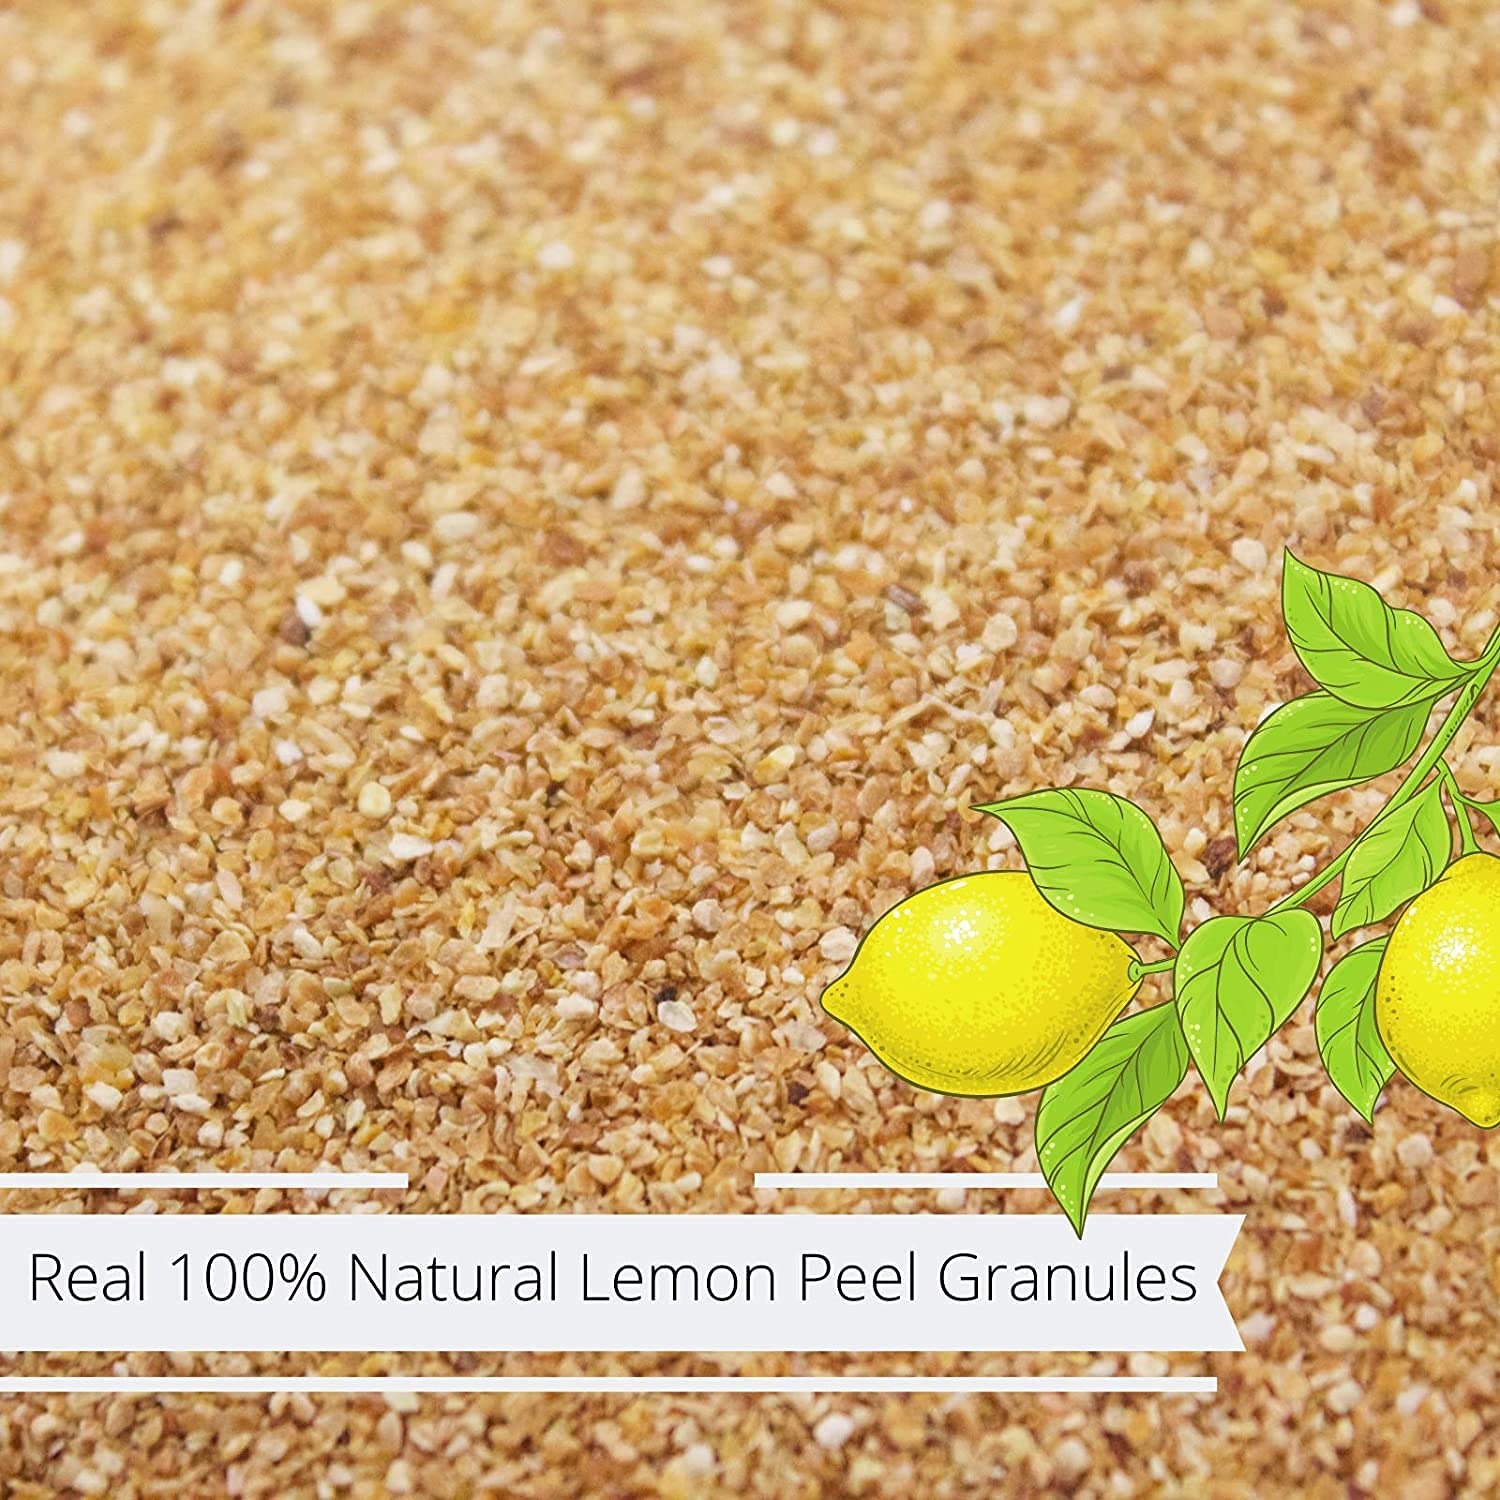
Item Name: Gourmet Granulated Lemon Peel By Its Delish – 10 LBS Bulk Bag – 100% Natural Lemon Peel Granules Great Zest for Tea, Cooking, Baking, Flavoring, Seasoning – Kosher OU, Vegan
Bullet Point 1: 🍋 PREMIUM DRIED GRANULATED LEMON PEEL 🍋 – Great Lime Lemon flavor with fresh granulated pure lemon peel. Our products are carefully selected to ensure that the highest quality goods reach your kitchen. Take your culinary creations to a whole new level of mouthwatering goodness. Freshly ground citrus rind, dried and powdered Great for desserts, beverages, teas, sauces, chicken, and meat dishes.
Bullet Point 2: 🔆 VALUE SIZE BULK CONTAINER 🔆 – Our Ten Pounds (160 Oz) bulk bag Its Delish brand is the perfect Value Sized choice. We know that these ingredients are all about flavor, and we believe that the best flavors come from the best citrus fruit grown in the best conditions. We pride ourselves on our vast selection of the freshest spices, herbs, seasonings, and more.
Bullet Point 3: 🍋 STRONG FLAVOR & HEALTHY NUTRIENTS 🍋 – No GMOs, No Additives, No Preservatives, No Artificial Colors, No Flavors, No Soy, No Fillers, and No Gluten. Lemon peels contain healthy granules, which help us to live a healthier life. So, by throwing away the lemon peel, you are doing a great disservice to your body.
Bullet Point 4: ⭐ NATURAL LEMON PEEL IMPORTANT FACTS ⭐ – Whether it's the bottom of your trash can, your bathroom, or in the fridge, Lemon peels can help neutralize gross smells. Just throw them wherever needs some freshening up. Lemons are an all-natural cleaning powerhouse, peels included! Make your solution by infusing lemon peels in a jar of vinegar. And you'll still get that "just-cleaned" smell, too.
Bullet Point 5: 💯 KOSHER-CERTIFIED - MADE & PACKAGED IN THE USA 💯 – Lemon peel strives to provide the choicest selection of spices, herbs, seasonings, and more to meet the standards and needs of professional chefs and home cooks, and everyone in between. Its Delish products allow those seeking a gourmet experience to acquire inexpensive products without compromising the taste, flavor, and quality.
Product Description: <p><strong>Natural Lemon Peel By Its Delish – 10 LBS Bulk Bag</strong><br><br>At Delish, we pride ourselves on our vast selection of the freshest spices, herbs, seasonings, and more. Our products are carefully selected to ensure that the highest quality goods reach your kitchen. Take your culinary creations to a whole new level of mouthwatering goodness. Delicious Lemon peel Great lemon flavor with fresh granulated lemon peel value size. 10 lbs bulk bag by Its Delish. This is the pure lime lemon peel. Check out our store for the other products we carry. Our collection consists of over 30 of the highest quality spices, which are sure to become shelf staples in your kitchen, offering vibrancy and spectacular flavor. Our goods are of the highest quality and freshness to ensure the ultimately culinary experience. Natural and pure, reap the benefits of nature's bounty with Delish products. Lemon peels can be used in black tea &amp; help neutralize gross smells. Just throw them wherever needs some freshening up. And you'll still get that "just-cleaned" smell, too. Freshly ground citrus rind, dried and powdered Great for desserts, beverages, teas, sauces, fish, chicken, and meat dishes.</p><p><br><strong>About It's Delish!</strong><br><br>It's Delish was established in 1992 and is located in North Hollywood, California. It's Delish is a food manufacturer and distributor who produces over 500 gourmet food products including licorice, sour belts, taffies, caramels, Jordan almonds, chocolates, nuts, fruits, trail mixes, spices, and the spice blends. It's Delish also produces organics and all natural products. We give you the opportunity to order from the factory direct!<br><br>It’s Delish! prides itself on the four pillars that are at the foundation of everything we do.<br><br>Innovation Quality Value Service</p>
Value: 16.0
Unit: Ounce

Price: 99